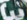
Number: 3